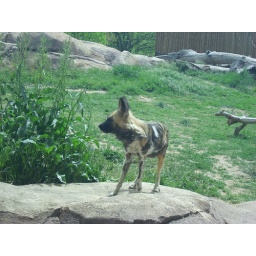
Wild dog in field